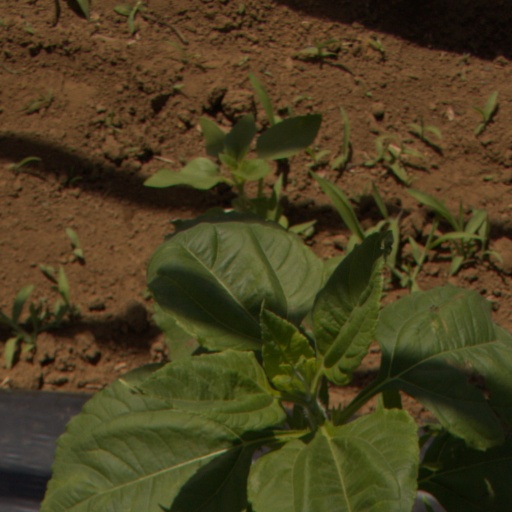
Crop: Jerusalem artichoke